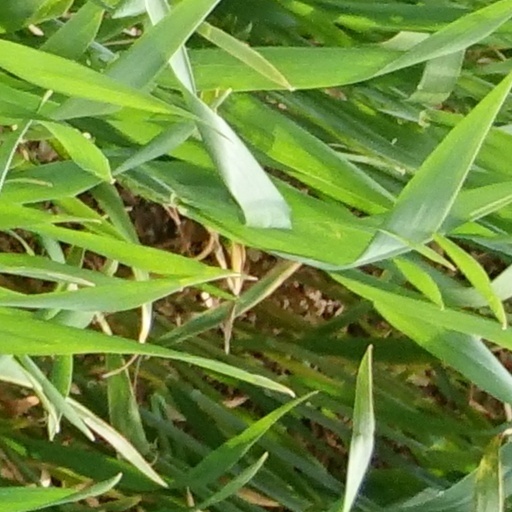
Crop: wheat